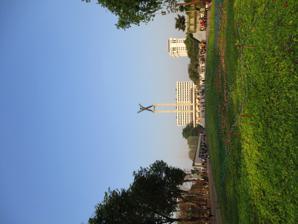
Building: West Irian Liberation Monument
Country: Indonesia
Year built: 1966
Historic site in Jakarta, Indonesia West Irian Liberation Monument Native name Monumen Pembebasan Irian Barat ( Indonesian ) Location Sawah Besar , Jakarta , Indonesia Coordinates 6°10′13″S 106°50′06″E / 6.170298°S 106.834925°E / -6.170298; 106.834925 Built 1963 Architect Friedrich Silaban Henk Ngantung Sculptor Edhi Sunarso West Irian Liberation Monument ( Indonesian : Monumen Pembebasan Irian Barat ) is a postwar modernist monument located in Jakarta , Indonesia . It is located in the center of Lapangan Banteng (formerly Waterloo Square) in Sawah Besar , Central Jakarta . Sukarno , then President of Indonesia , commissioned the monument in 1963 following the West New Guinea dispute in which Indonesia received the territory of Western New Guinea from the Netherlands . Description The West Irian Liberation Monument is located in the center of Lapangan Banteng , facing west towards the St. Ursula Catholic School across the road from the park. The park itself was formerly known as the Waterlooplein , a parade ground of the colonial administration . On top of the monument, visible as a 36-meter high pedestal, stands a bronze, bare chested wild-haired man breaking free from his shackles with his arms and legs widely spread, the former facing towards the sky. The face holds a loud, screaming expression, symbolizing rebellion and independence. History Inauguration plaque of the West Irian Liberation Monument. 1963 stamp commemorating the monument. In the late 1950s and early 1960s, the Netherlands still possessed the western part of New Guinea , which it had agreed to discuss a year after the Round Table Conference . Following failed negotiations and the incorporation of the region into Netherlands, Sukarno decided to adopt a more forceful stance, later escalating into military operations such as Operation Trikora . After the New York Agreement in 1962, the Netherlands agreed to hand over the territory to Indonesia. The statue was officially commemorated on 17 August 1963, at the 18th independence day of the country and a year after it began construction. As of today, the monument is under the responsibility of Jakarta 's parks services. Design The statue of the West Irian Liberation Monument has been commissioned earlier in 1962 before the actual annexation of West Irian into Indonesia. On Independence Day, 17 August 1962, a pro-integration rally was held in front of the palace and Johannes Abraham Dimara wore chains which was severed in front of the crowds at Lapangan Banteng, Jakarta. Sukarno was inspired by the moment, and commissioned a statue of the liberation of West Irian. The design of the monument was based on a sketch by the artist Henk Ngantung who was also the deputy governor of Jakarta from 1964 to 1965. The design of the monument shows a muscular man, shouting, with arms outstretched breaking free of the chains of colonialism . The bronze statue is about 11 metres (36 ft) tall from feet to the tip of its outstretched fingers. The statue stands over a 20 metres (66 ft) tall pedestal in postwar modernist style. The 36 metres (118 ft) high tugu (statue and pedestal) was erected at the center of Lapangan Banteng. The bronze statue was sculpted by Team Pematung Keluarga Area Yogyakarta (Yogyakarta Area Family of Sculptors Team) which was led by Edhi Sunarso . Edhi Sunarso also executed the Selamat Datang Monument and the Dirgantara Monument in Jakarta. Friedrich Silaban acted as the architect for the project. The location of the West Irian Liberation Monument was supposed to be the first monument seen by people visiting Jakarta through the Kemayoran Airport . See also Wikimedia Commons has media related to West Irian Liberation Monument . Other statues constructed by Edhi Sunarso in the 1960s: Selamat Datang Monument Dirgantara Monument References